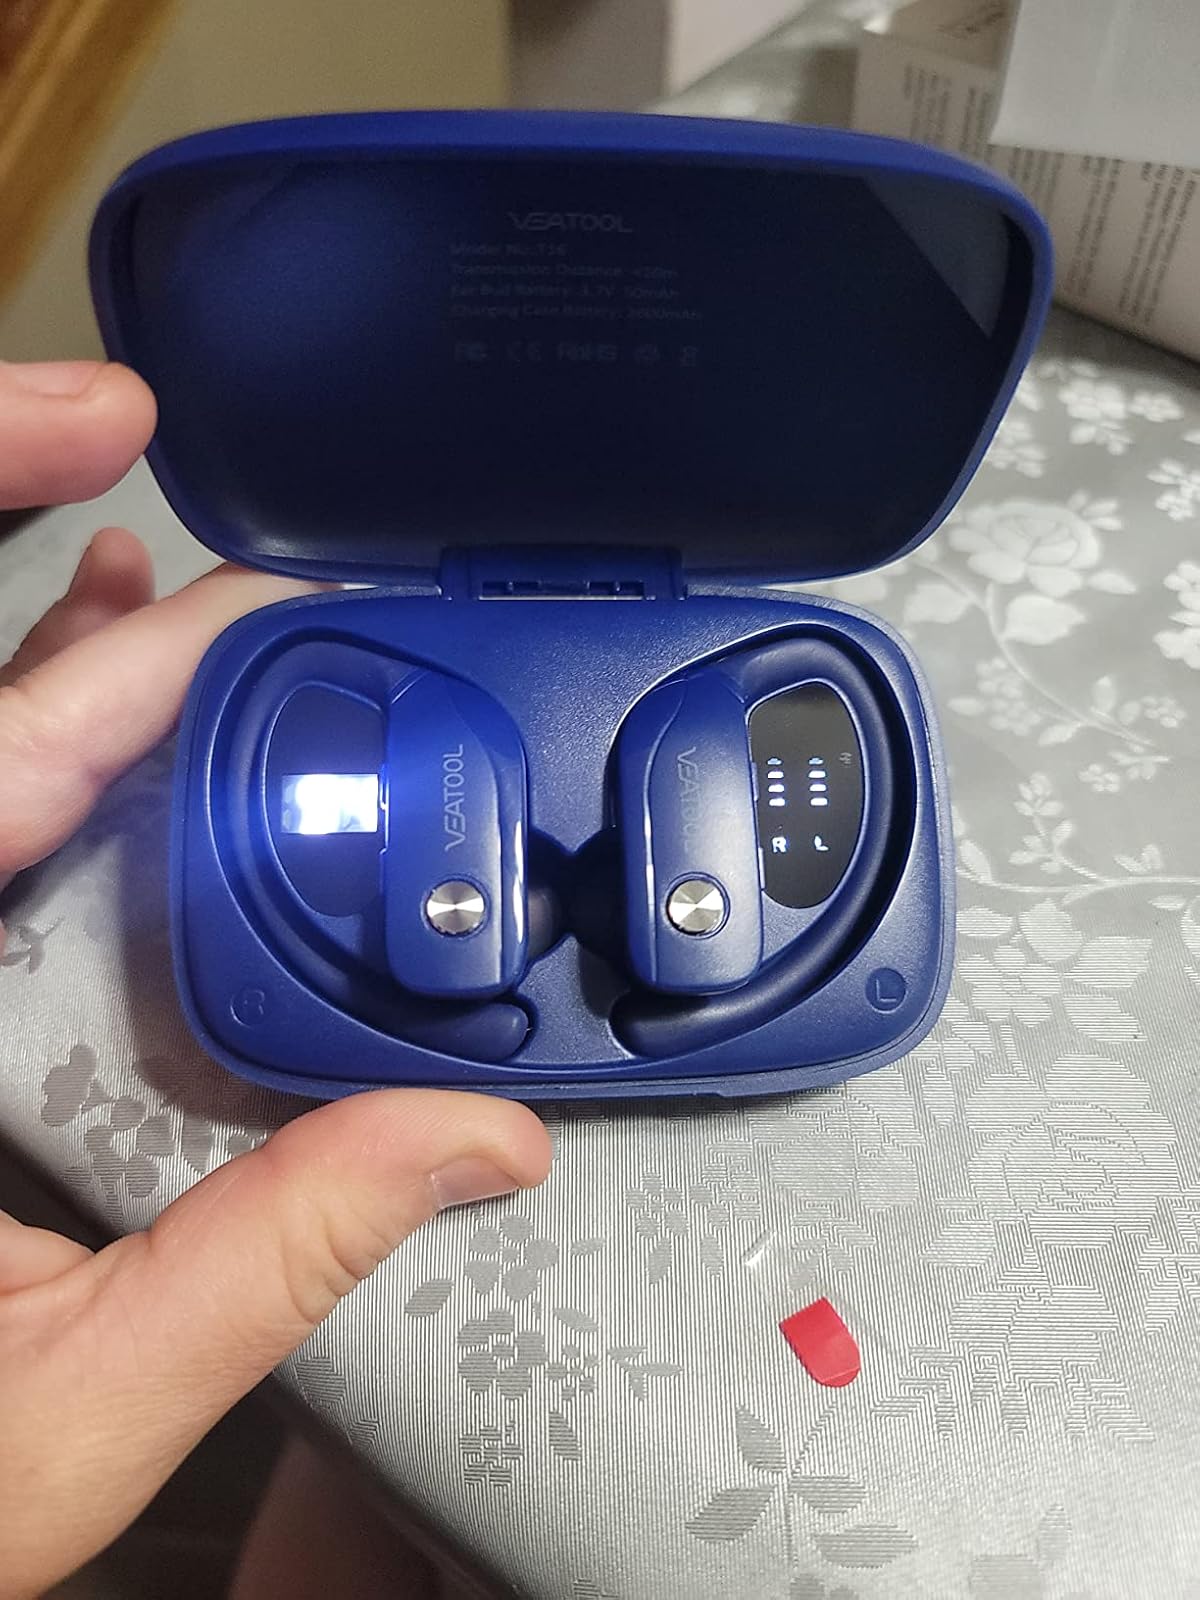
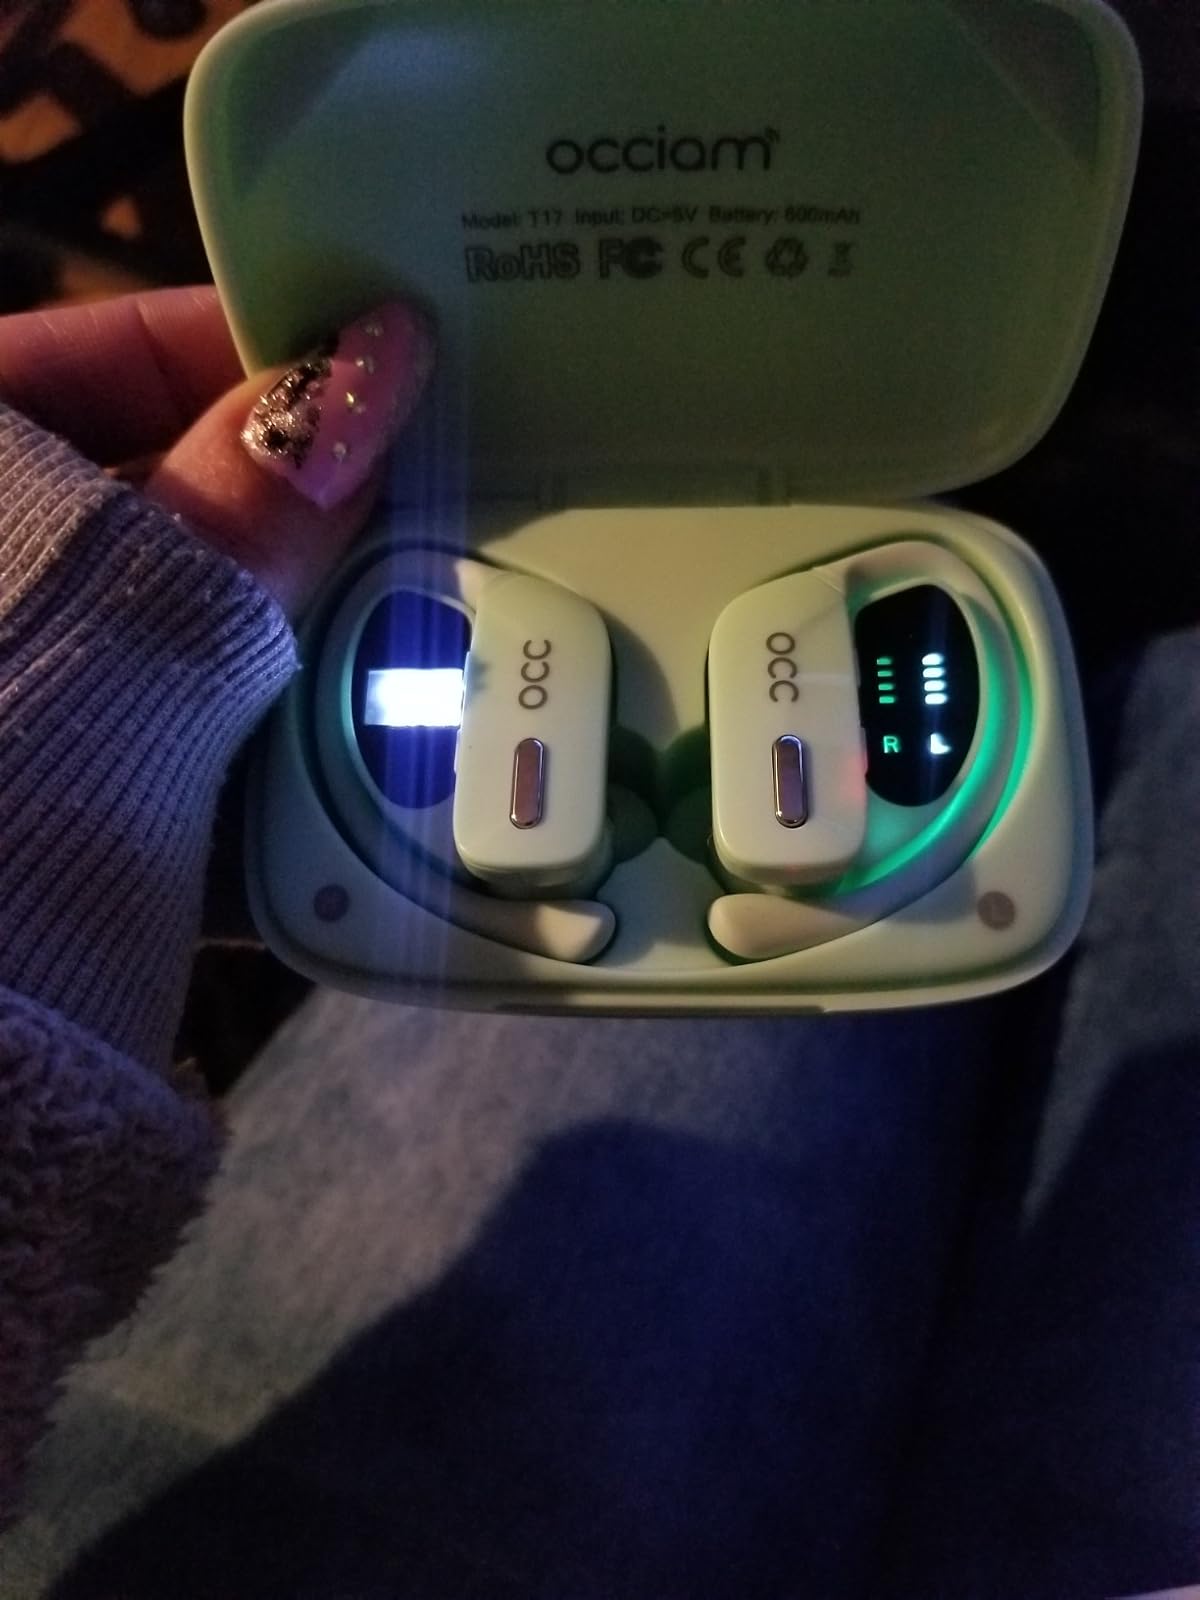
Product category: earbuds
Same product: no